Apollo 13

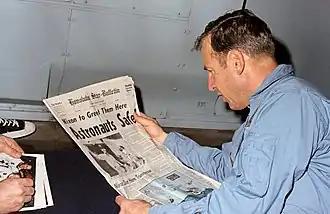

The last problem to be solved was how to separate the lunar module a safe distance away from the command module just before reentry. The normal procedure, in lunar orbit, was to release the LM and then use the service module's RCS to pull the CSM away, but by this point, the SM had already been released. Grumman, manufacturer of the LM, assigned a team of University of Toronto engineers, led by senior scientist Bernard Etkin, to solve the problem of how much air pressure to use to push the modules apart. The astronauts applied the solution, which was successful. The LM reentered Earth's atmosphere and was destroyed, the remaining pieces falling in the deep ocean. Apollo 13's final midcourse correction had addressed the concerns of the Atomic Energy Commission, which wanted the cask containing the plutonium oxide intended for the SNAP-27 RTG to land in a safe place. The impact point was over the Tonga Trench in the Pacific, one of its deepest points, and the cask sank to the bottom. Later helicopter surveys found no radioactive leakage.